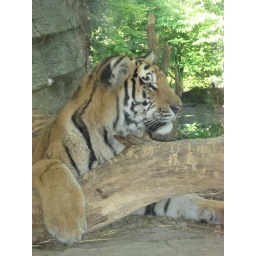
A tiger sitting by a log.